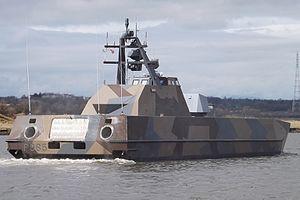
La classe Skjold est une série de 6 corvettes lance-missiles, apparentés à des navires d'attaque rapide, construits par Umoe Mandal pour la marine royale norvégienne entre 1997 et 2008. Elle se distingue par sa conception et ses propriétés atypiques, les navires sont en effet des catamarans à effet de surface propulsés par des hydrojets qui en font les navires de combat les plus rapides au monde, leur furtivité radar est particulièrement soignée. Ils doivent assurer des missions de souveraineté dans la ZEE norvégienne et sont équipés principalement pour la lutte de surface et la défense côtière, notamment grâce à 8 missiles antinavires.